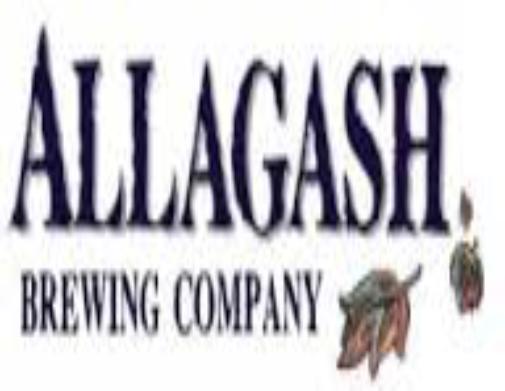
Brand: Allagash
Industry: Food